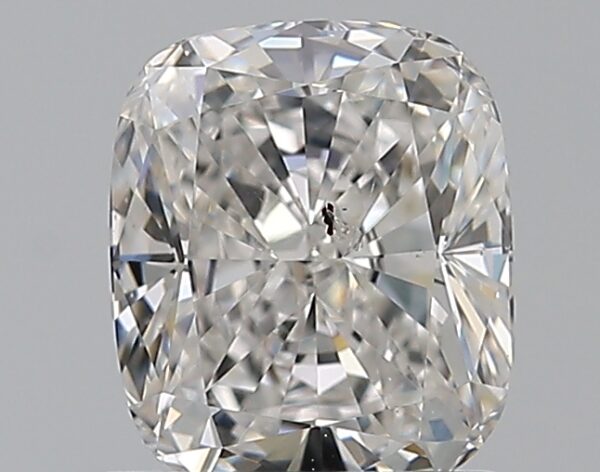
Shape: cushion
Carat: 1.01
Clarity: SI2
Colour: F
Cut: EX
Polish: EX
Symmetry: VG
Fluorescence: M
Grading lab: GIA
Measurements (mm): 6.24 x 5.32 x 3.58